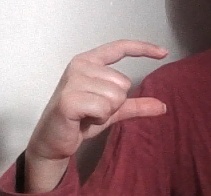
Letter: dal